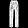
Label: Trouser